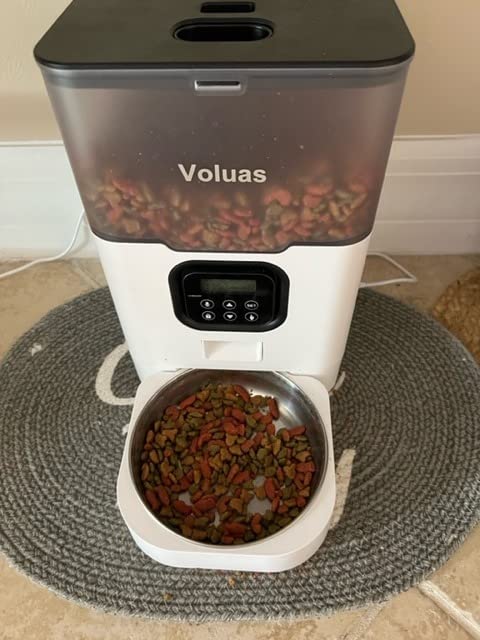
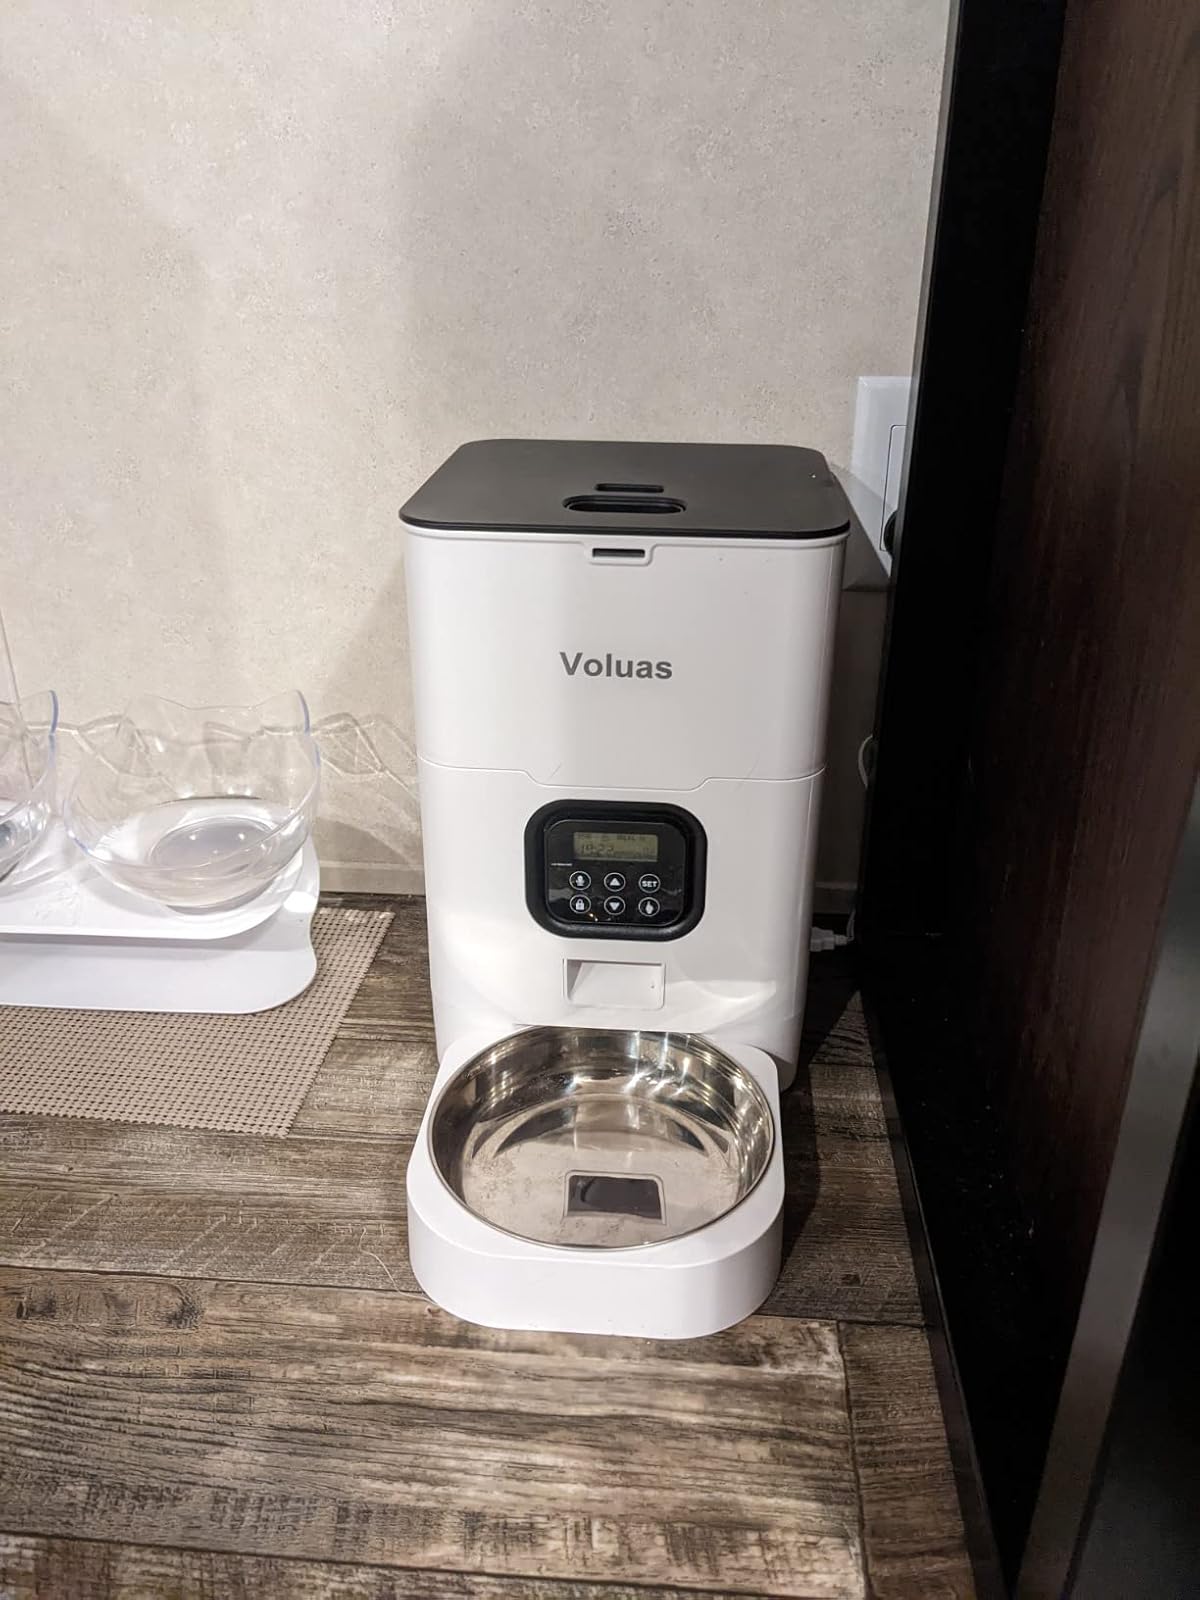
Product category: items_feeder
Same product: no